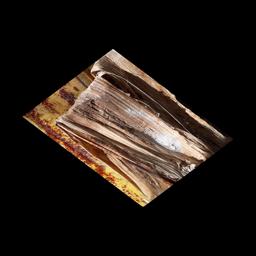
Label: BACTERIAL SOFT ROT